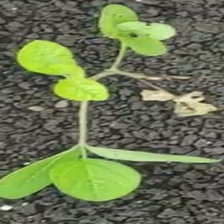
Weed species: Asian_Pigeonwings_(Clitoria Ternatea)